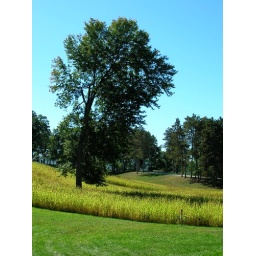
tree in field in park